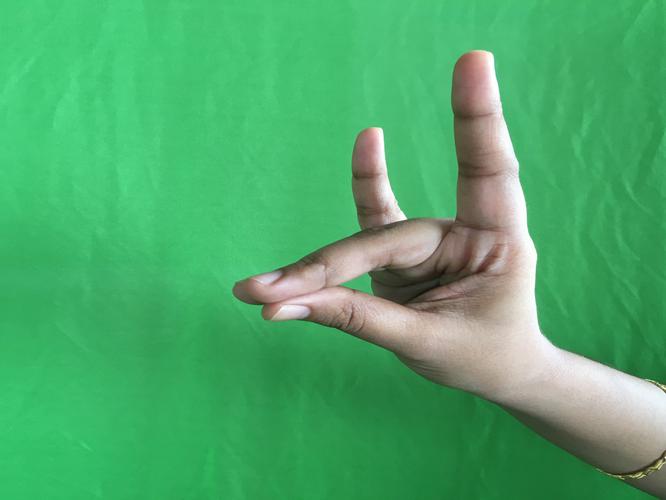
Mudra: Simhamukham
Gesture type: single_hand